Workers' Left Front

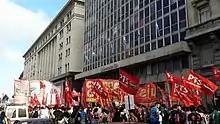
Workers' Left Front in December 2017

In April, it won a second provincial deputy in Neuquén. The seats will be held by Raúl Godoy (PTS) and Patricia Jure (PO), to be followed by Angélica Lagunas (IS). It also won a councilor in the town of Andacollo for the first time.